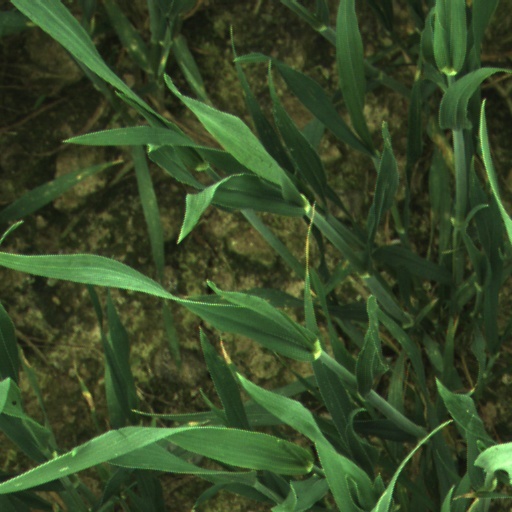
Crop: wheat